Economic history of Iran

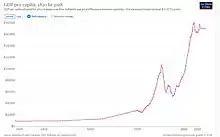
Historical GDP per capita development in Iran

Prior to 1979, Iran's economic development was rapid. Traditionally an agrarian society, by the 1970s the country had undergone significant industrialization and economic modernization. This pace of growth had slowed dramatically by 1978 as capital flight reached $30 to $40 billion 1980 US dollars just before the revolution.